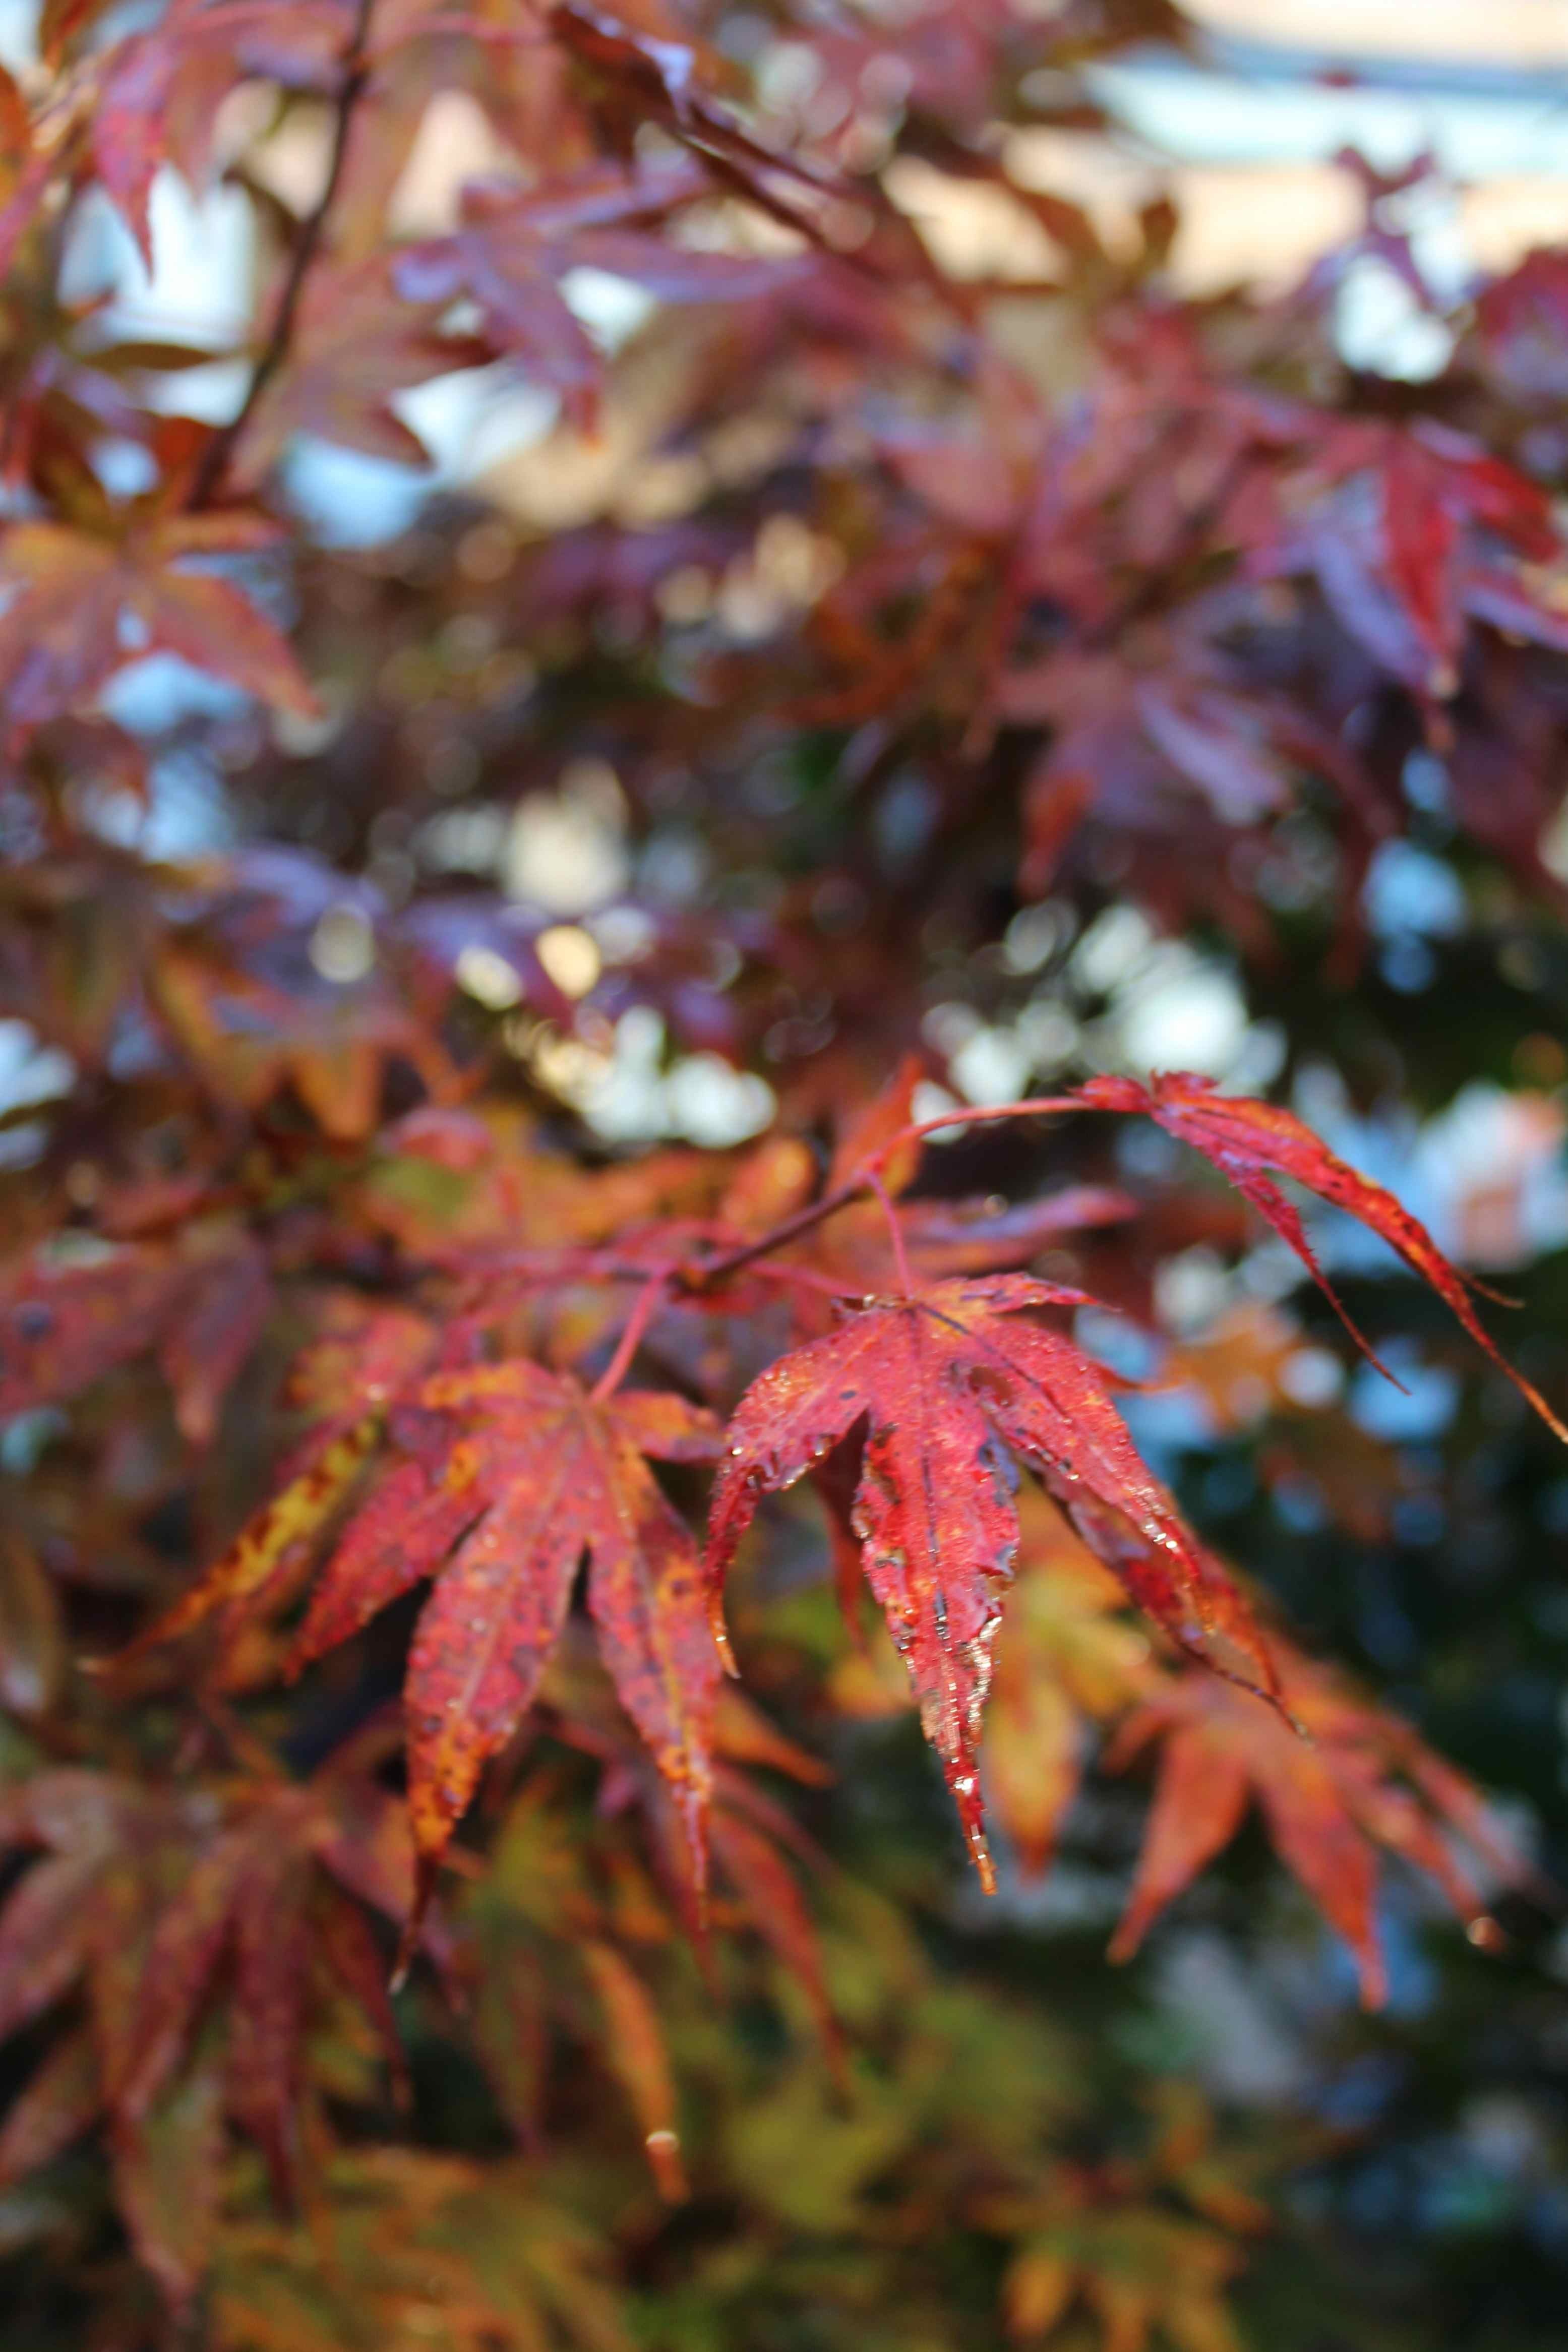
tree, branch, plant, leaf, flower, red, autumn, botany, season, maple, maple tree, maple leaf, emerge, leaves, shrub, fall color, flowering plant, woody plant, land plant